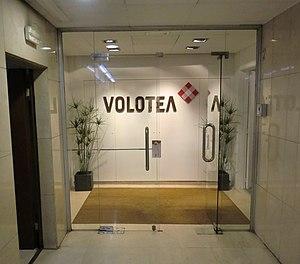
Volotea Airlines est une compagnie aérienne à bas prix espagnole fondée en 2012. Son siège social est situé à l'Aéroport des Asturies et sa principale base opérationnelle est située à l'aéroport de Nantes Atlantique. Volotea Airlines relie principalement des capitales régionales et des petites et moyennes villes en Europe. Carlos Muñoz et Lázaro Ros, les fondateurs de Volotea Airlines, sont aussi les fondateurs de Vueling Airlines. La France est le principal marché de Volotea, la compagnie y réalisant 45 % de son activité avec 14 appareils basés à Nantes, Bordeaux, Toulouse, Marseille, Strasbourg. Volotea est également l'une des compagnies les moins ponctuelles et fiables d'Europe, son taux de ponctualité s'élevant à 90,4% avec 0,17% de vols annulés. La compagnie espagnole emploie à ce jour plus de 1300 salariés dont près de 400 en France.